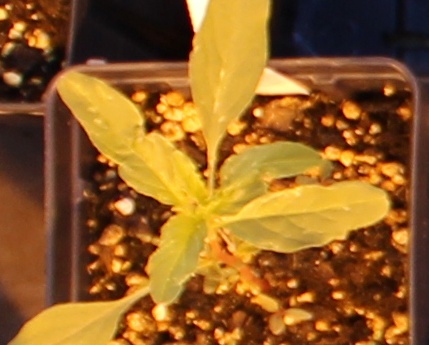
Label: Waterhemp